Lindsay Hoyle

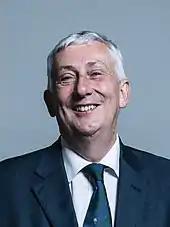
Official portrait, 2017

In February 1996, Hoyle was chosen as the Labour candidate for Chorley at the 1997 general election; he was elected to Parliament as MP for Chorley with 53% of the vote and a majority of 9,870.